Friuli

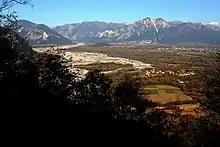
Tagliamento river at Gemona

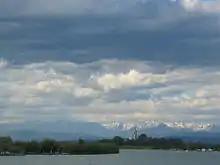
Lagoon of Grado, Alps in the background

Rivers flowing southwards from the mountains are numerous. The Friulian mountains surround the course of the Tagliamento river, which, at the latitude of Gemona del Friuli first crosses the hills that occupy the center of the Friuli, then flows into a large flood plain. This plain is commonly divided into the High Friulian plain and the Low Friulian plain (Bassa Friulana), whose boundary is the Napoleonic road that connects the cities of Codroipo and Palmanova. To the south of this road is the "risorgive" zone, where water resurfaces from underground waterways in spring-fed pools throughout the area. South of the plains lie the lagoons of Marano and Grado, which are nature reserves. Other important rivers include the Torre, Natisone, Stella, Isonzo/Soča, and Ausa.